Dr. Jekyll and Mr. Hyde (1887 play)

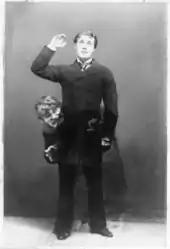
Mansfield's dual performance, captured in a double exposure by the photographer Henry Van der Weyde

Although Mansfield's transformations between Jekyll and Hyde included lighting changes and makeup designed to appear different under colored filters, it was mainly accomplished by the actor's facial contortions and changes in posture and movement. As Hyde, Mansfield was hunched over with a grimacing face and claw-like hands; he spoke with a guttural voice and walked differently than he did as Jekyll. The effect was so dramatic that audiences and journalists speculated about how it was achieved. Theories included claims that Mansfield had an inflatable rubber prosthetic, that he applied chemicals, and that he had a mask hidden in a wig, which he pulled down to complete the change. Mansfield denied such theories, emphasizing that he did not use any "mechanical claptrap" in his performance.